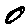
Label: 0